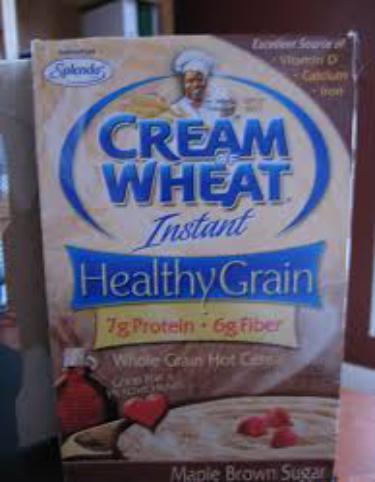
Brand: Cream of Wheat
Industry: Food